Egypt–Sudan relations

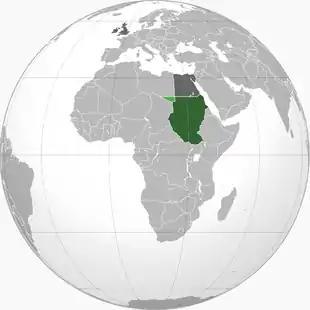
Green: Anglo-Egyptian Sudan Light green: Sarra Triangle ceded to Italian Libya in 1934 Dark grey: Egypt and the United Kingdom

While Sudan was officially a condominium between the governments of Egypt and United Kingdom, divided from Egypt along the 22nd parallel, in reality the British Governor General effectively ruled Sudan as a colony. After the Egyptian revolution of 1919 and declaration of Egyptian independence in 1922, Egyptian nationalists demanded Egyptian authority over Sudan, citing historical connections with 'Unity in the Nile Valley', but British government involvement remained, especially after the assassination of Governor-General Sir Lee Stack, after which Egypt was forced to retreat all forces from Sudan. Egyptian nationalism during this time believed that Sudan rightfully belonged to Egypt, though Sudanese revolutionaries such as the White Flag League supported an independent Sudan. While the Anglo-Egyptian treaty of 1936 allowed Egypt to host troops in Sudan, the Sudan remained a "de facto" British colony. Two imperial powers, Britain and Egypt, sought to control Sudan. This rivalry led to the rise of Sudanese elites who tended to split into anti-Egyptian and anti-British factions. The National Umma Party under Sayyid Abd al-Rahman al-Mahdi supported Sudanese Independence from Egypt, while the National Unionist Party (NUP) under Ismail al-Azhari favored union with Egypt.